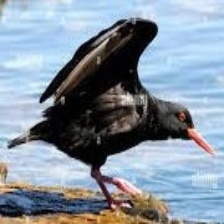
Species: AFRICAN OYSTER CATCHER
Scientific name: HAEMATOPUS MOQUINI
ImageNet parent category: oystercatcher